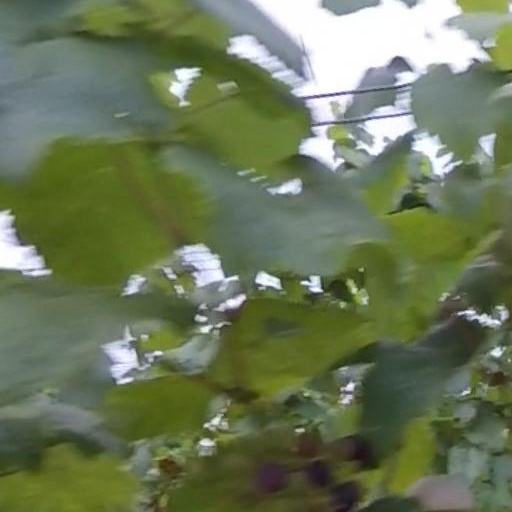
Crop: grape